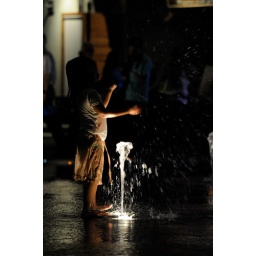
Open fountain at Clarke Quay where kids were playing around the water jets coming out of the ground